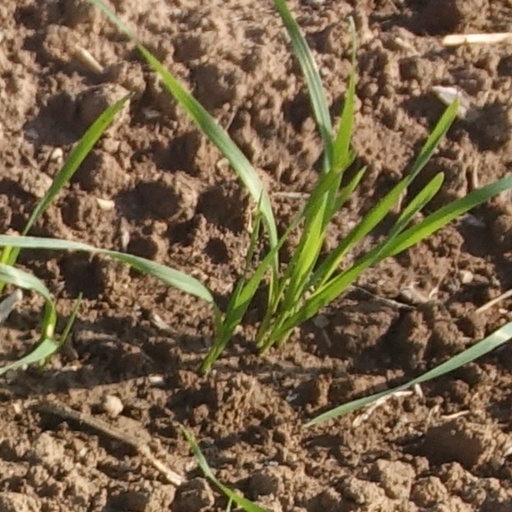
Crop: wheat